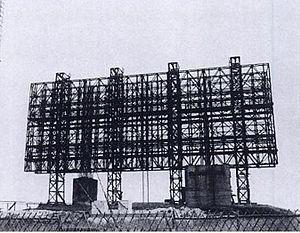
La Seconde Guerre mondiale est le premier conflit dans l'Histoire où les équipements électroniques ont été massivement développés et utilisés pendant les combats.
Le Radar FuMG 41/42 Mammut était un radar de veille lointaine à longue portée construit par l'Allemagne à la fin de la Seconde Guerre mondiale. Il a été développé par la société GEMA et était composé de six ou huit réseaux d'antennes Freya commutés ensemble et couplés à deux dispositifs Freya.